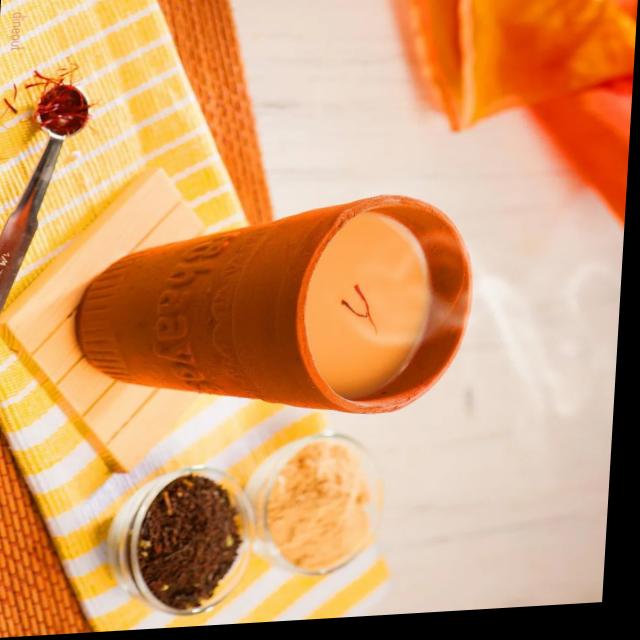
Dish: chai